Saint Petersburg

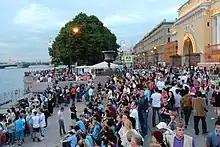
Embankment of the Neva at 23:11, 22 June 2013

After the October Revolution the name "Red Petrograd" was often used in newspapers and other prints until the city was renamed "Leningrad" in January 1924.